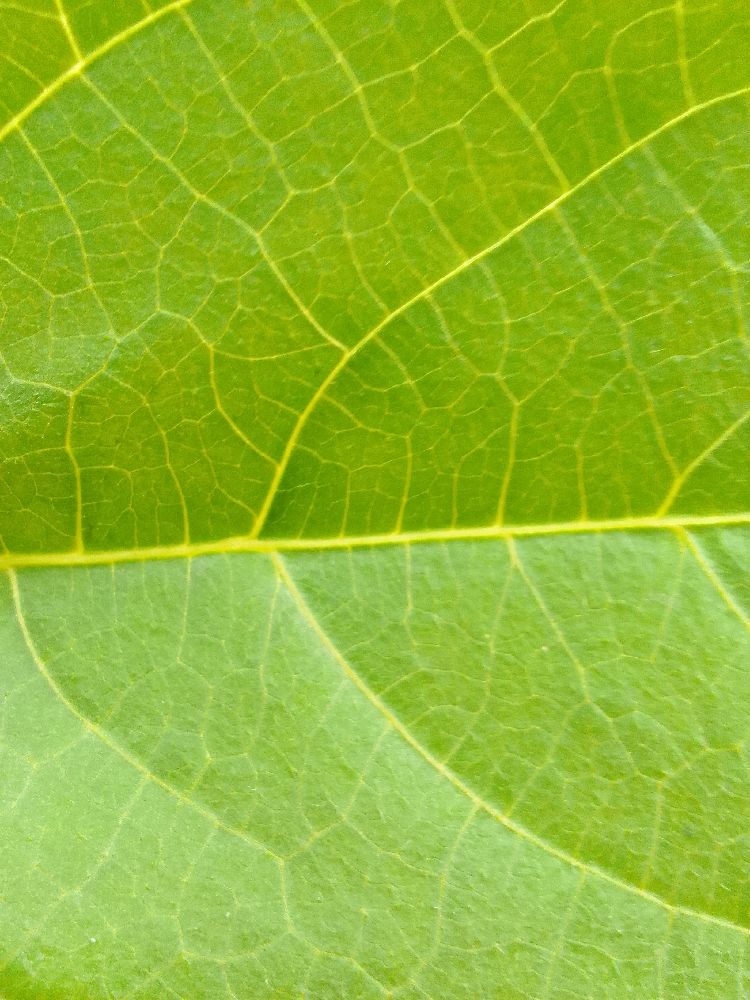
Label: healthy